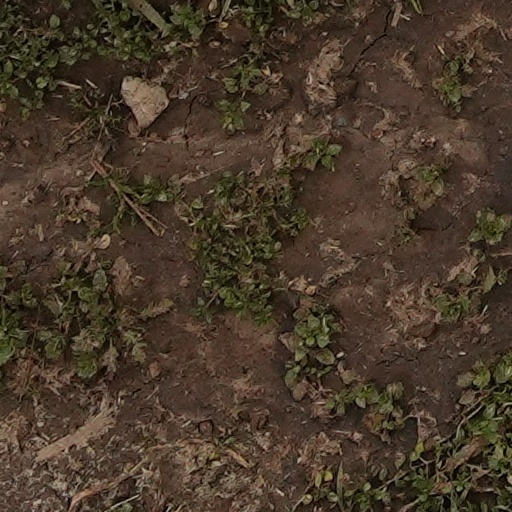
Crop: wheat